Sierra Entertainment

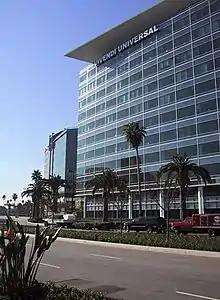
Headquarters of Vivendi Universal Games, located at 6060 Center Dr., Los Angeles

While finishing "The Black Cauldron", programmers Mark Crowe and Scott Murphy began to plan for an adventure game of their own. After a simple demonstration to Ken Williams, he allowed them to start working on the full game, which was named "". The game was released in October 1986 as an instant success, spawning many sequels in the "Space Quest" series in the following years.